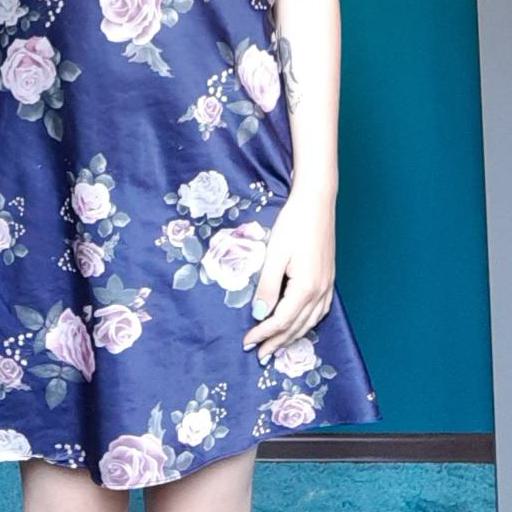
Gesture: no_gesture